Out of Darkness (novel)

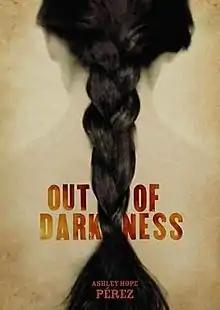

Out of Darkness is a historical young adult novel by Ashley Hope Pérez, published September 1, 2015 by Carolrhoda Lab. The novel chronicles a love affair between a teenage Mexican-American girl and a teenage African-American boy in 1930s New London, Texas, occurring right up to the 1937 New London School explosion.